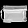
Label: Bag